Midriff

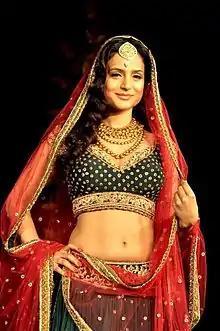
Indian actress Ameesha Patel posing in a ghagra choli that bares the midriff

During the 1980s, pop star Madonna appeared in bare midriff looks in her performances and music videos, which helped in spreading this fashion widely.